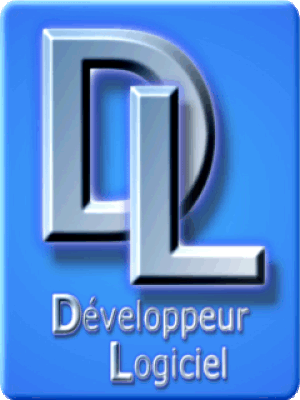
Logo du Titre Professionnel CDI - Concepteur Développeur Informatique
Dans le champ de l'informatique, on nomme développeurs les personnes qui conçoivent et mettent à jour les logiciels informatiques. Ce sont des professionnels salariés ou indépendants travaillant pour des entreprises informatiques ou des commanditaires particuliers, ou des bénévoles œuvrant le domaine du logiciel libre. Les développeurs travaillent souvent en communautés de développeurs.